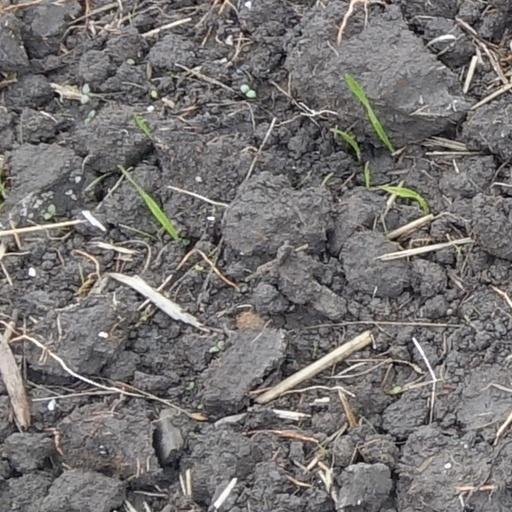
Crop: wheat